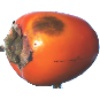
Label: kaki